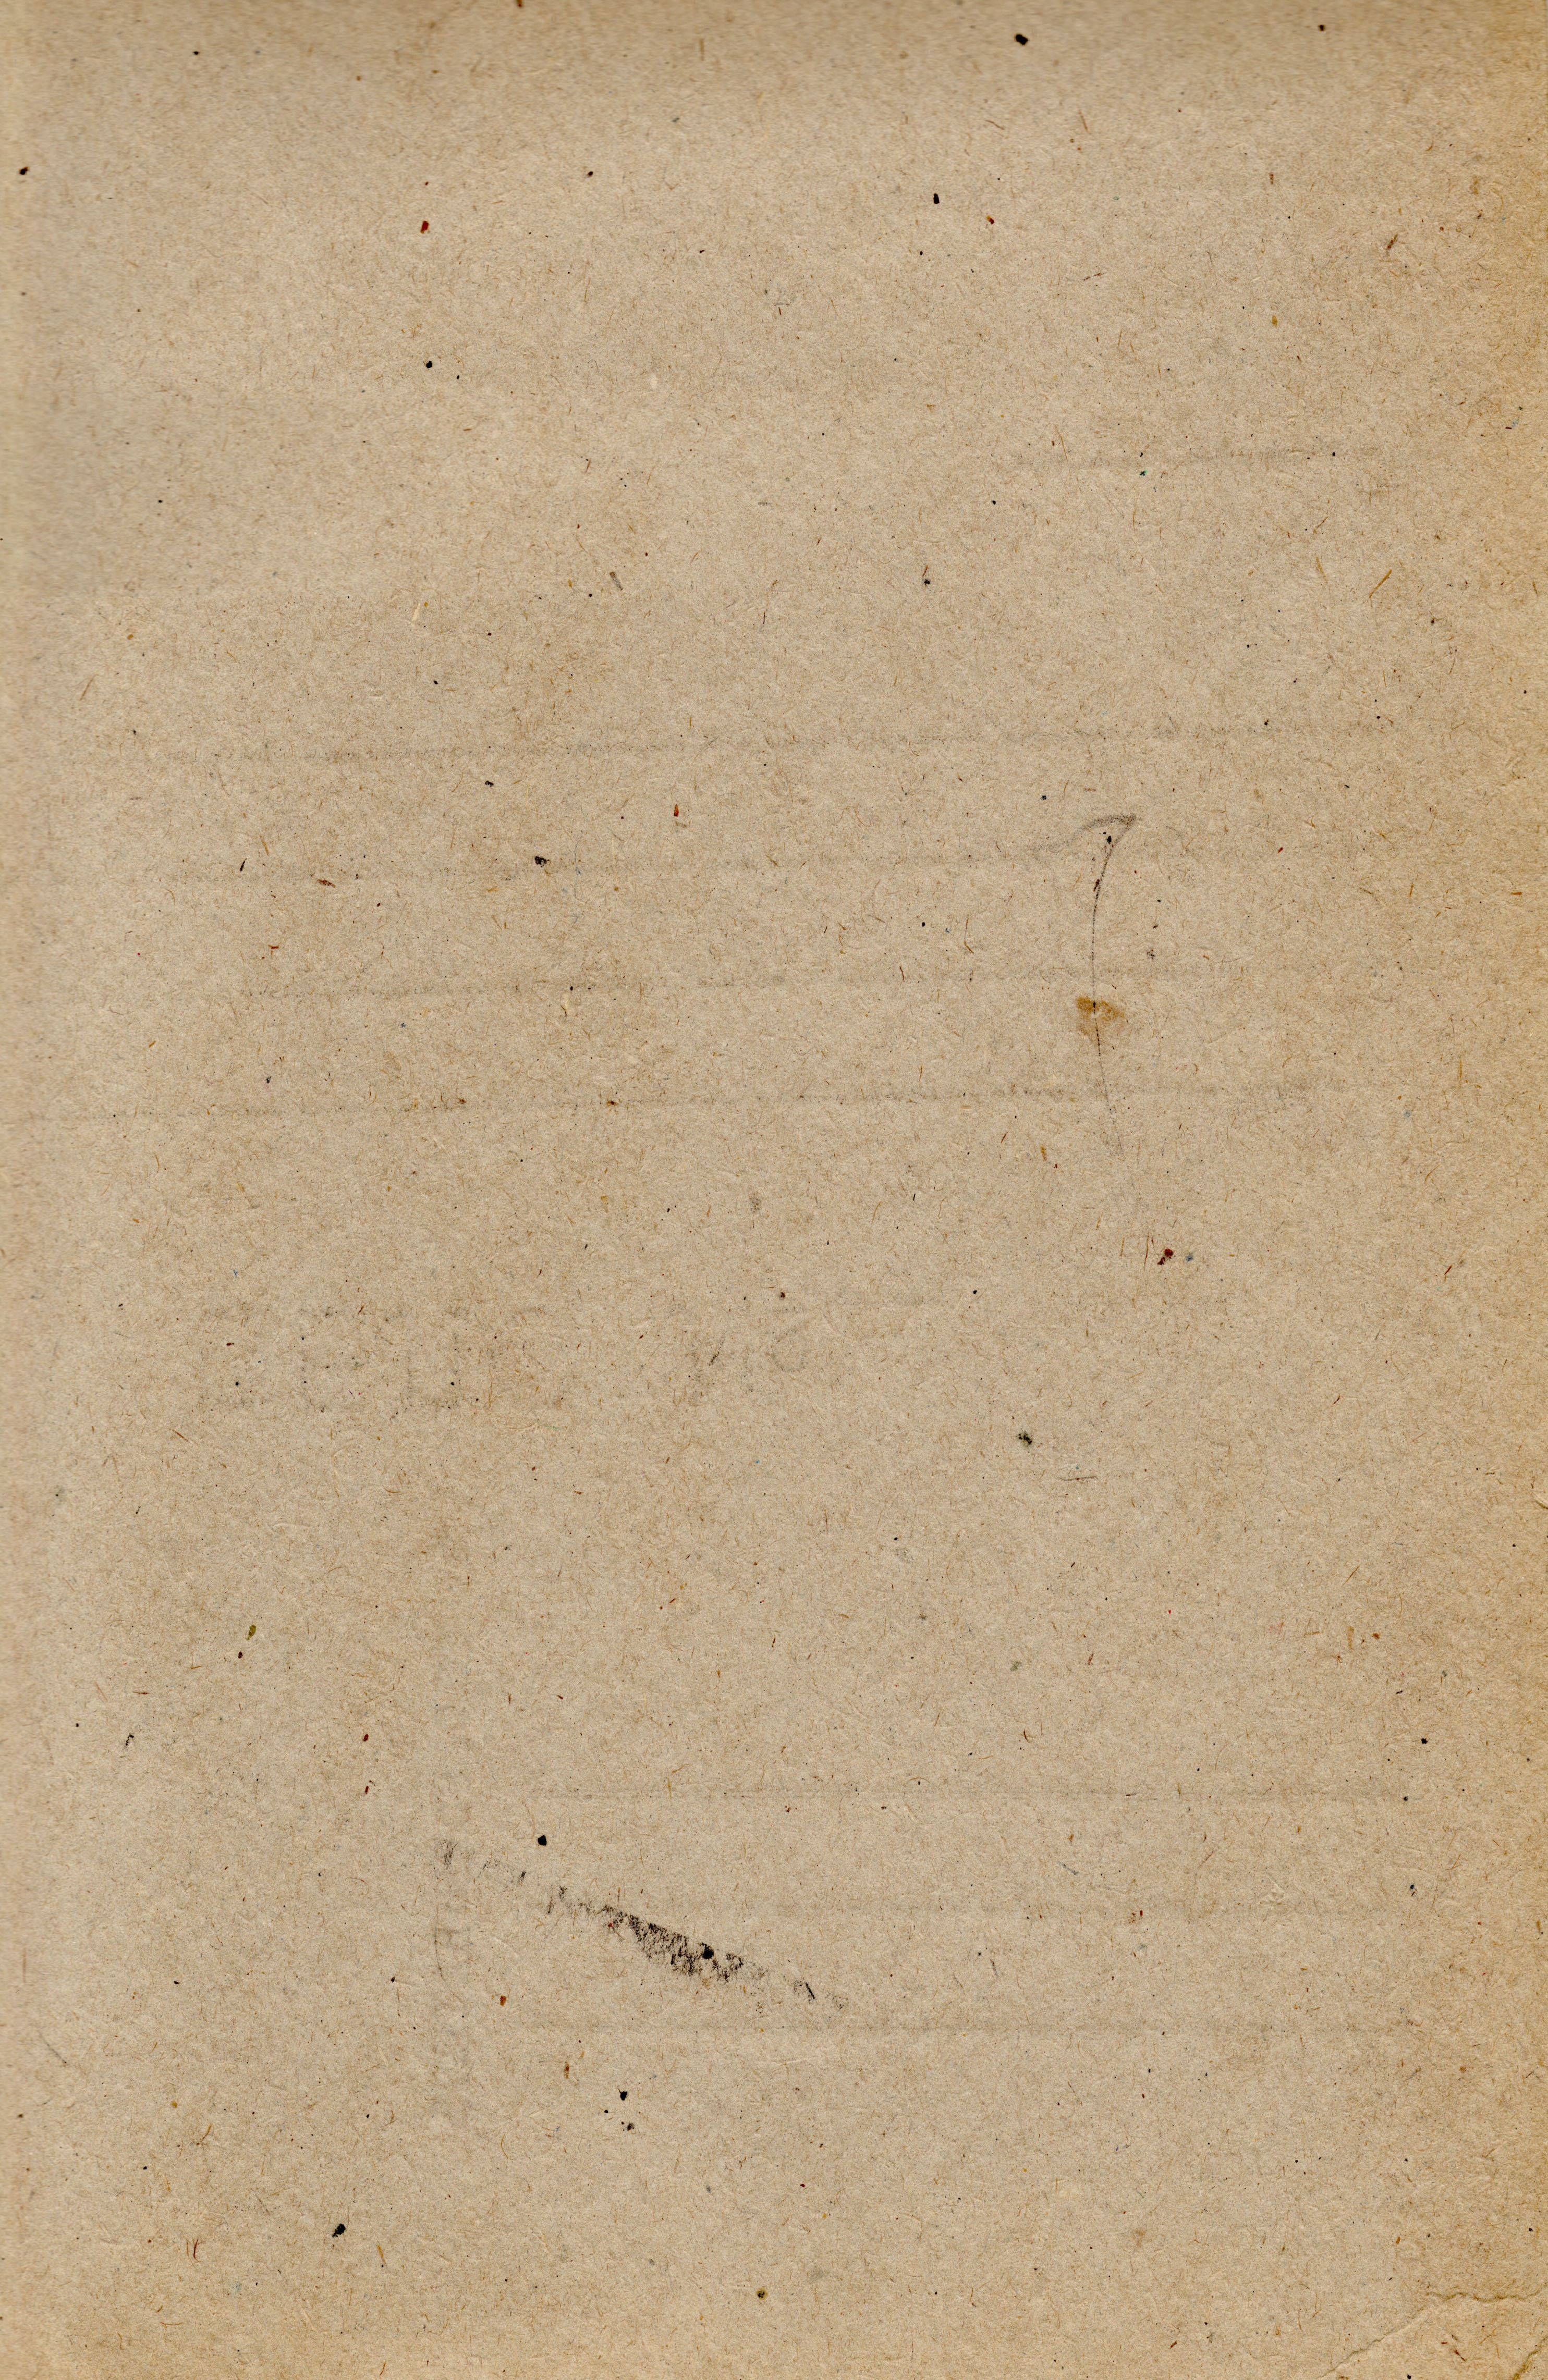
wood, texture, floor, wall, line, brown, soil, tile, paper, material, hardwood, plaster, brown paper, flooring, plywood, wood flooring, laminate flooring, wood stain